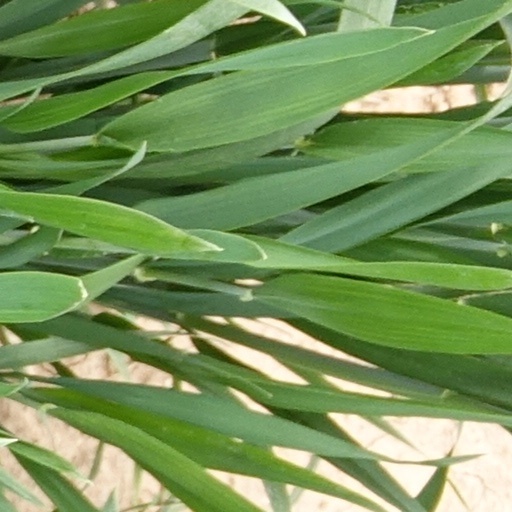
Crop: wheat